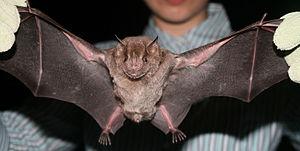
Artibeus jamaicensis ou Fer de lance commun est une chauve-souris frugivore originaire d’Amérique Centrale et du Sud.